Wilton López

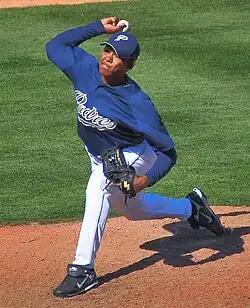
López with the San Diego Padres

Wilton López (born July 19, 1983) is a Nicaraguan former professional baseball pitcher. He has played in Major League Baseball (MLB) for the Houston Astros and Colorado Rockies.